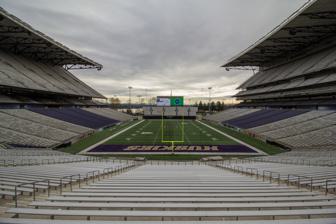
Building: Husky Stadium
Country: United States of America
Year built: 1920
Stadium at the University of Washington This article is about the University of Washington stadium. For other uses, see Husky Stadium (disambiguation) . Not to be confused with Huskie Stadium , the home football field of Northern Illinois University. Husky Stadium "The Greatest Setting in College Football" Stadium grandstands and field as seen in 2016 Seattle Location in the United States Show map of the United States Seattle Location in Washington Show map of Washington (state) Address 3800 Montlake Blvd NE Location University of Washington Seattle , Washington , U.S. Coordinates 47°39′01″N 122°18′06″W / 47.6503°N 122.3016°W / 47.6503; -122.3016 Public transit Univ. of Washington station Operator University of Washington Capacity 70,083 (2014–present) Former capacity : List 70,138 (2013) 72,500 (1987–2011) 58,000 (1968–1986) 55,000 (1950–1967) 40,000 (1936–1949) 30,000 (1920–1935) Surface AstroTurf 3D3 (2021–present) FieldTurf (2000–2021) AstroTurf (1968–1999) Natural grass (1938–1967) Dirt (1920–1937) Construction Broke ground May 17, 1920 Opened November 27, 1920 August 31, 2013 Renovated 1950, 1987, 2013 Expanded 1936, 1950, 1968, 1987 Construction cost $ 600,000 ($9.13 million in 2023 ) $ 280 million (2013 renovation) Architect Bebb and Gould 360 Architecture (2012 renovation) General contractor Puget Sound Bridge and Dredging Company Tenants Washington Huskies ( NCAA ) (1920–2011, 2013–present) Seattle Seahawks ( NFL ) (2000–2001) Website ghuskies.com/stadium Husky Stadium (officially Alaska Airlines Field at Husky Stadium for sponsorship purposes) is an outdoor football stadium in the Northwestern United States , located on the campus of the University of Washington in Seattle , Washington. It has been home to the Washington Huskies of the Big Ten Conference since 1920 , hosting their football games. It also briefly hosted the Seattle Seahawks of the NFL in 2000 and 2001 while Qwest Field (now Lumen Field) was being constructed. Aside from football, the university holds its annual commencement at the stadium each June. It sits at the southeast corner of campus, between Montlake Boulevard Northeast and Union Bay , just north of the Montlake Cut . The stadium is served by the University of Washington Link light rail station, which provides rail service to downtown , Rainier Valley and Seattle–Tacoma International Airport . It is also accessible by several bus routes. The stadium underwent a $280 million renovation that was completed in 2013 . Its U-shaped design was specifically oriented (18.167° south of due east) to minimize glare from the early afternoon sun in the athletes' eyes. The stadium's open end overlooks Lake Washington and the Cascade Mountains , including Mount Rainier . Prior to the 2013 renovation, its total capacity of 72,500 made it the largest stadium in the Pacific Northwest and one of the largest college football stadiums. History The stadium under construction in 1920 The original stadium was built in 1920 by Puget Sound Bridge and Dredging Company with a seating capacity of 30,000. It replaced Denny Field , located at the north end of campus, south of NE 45th St. and 20th Ave NE.  Husky Stadium's first game was the concluding game of the 1920 season, a 28–7 loss to Dartmouth on November 27. On July 27, 1923, the stadium was the site of President Warren G. Harding 's final public address; he died in San Francisco six days later. The capacity of the lower bowl was expanded with the addition of 10,000 seats around the rim in 1936. In 1943, 35,000 people watched a demonstration of a mock WWII bombing raid, showing how local forces would respond in an attack. The Seattle fire department and emergency response teams rescued mock victims and buildings constructed on the field that were exploded as P-38 planes flew overhead to demonstrate how citizens should react. The first of the stadium's iconic covered grandstands was constructed in 1950 , adding 15,000 seats to the south side. Several thousand additional seats were added in 1968. In 1987 , 13,000 seats were added with the construction of the north grandstand. Similar to the south stand, this structure included a cantilevered steel roof covering a portion of the lower seats. The project made headlines on February 25, 1987, when the grandstand collapsed during construction as a result of miscommunication between the workers and the contractor, which led to the premature removal during the intended replacement of several support cables. Although there were no casualties, property damage ranged from $500,000 to $1 million and resulted in setbacks; however, the stadium addition was completed in time for the start of the 1987 Husky football season . Husky Stadium was a primary venue for the 1990 Goodwill Games , where the crowd saw an address by former President Ronald Reagan , as well as an address by Arnold Schwarzenegger , and a performance by the Moody Blues & Gorky Park . The stadium hosted the opening and closing ceremonies, as well as the track & field competition. Husky Stadium was the temporary home of the Seattle Seahawks for five games (two preseason and three regular season) in 1994 while the Kingdome was temporarily closed for repairs to its damaged roof. After the demolition of the Kingdome in March 2000, the Seahawks played at Husky Stadium for the 2000 and 2001 seasons before moving into Seahawks Stadium (now Lumen Field ) in 2002 . The playing field at Husky Stadium was originally dirt, which was then replaced with natural grass in 1938 . In 1968 , Washington became one of the first major college teams to play on AstroTurf at home; at the time, the Houston Astrodome , Neyland Stadium in Knoxville, Tennessee , and Camp Randall Stadium in Madison, Wisconsin , were the only other major facilities with artificial turf. The AstroTurf field was replaced in 1972 , 1977 , 1987 , and 1995 . FieldTurf , a new variation of synthetic turf, was installed in 2000 at a cost of $1,074,958. The new turf features enhanced drainage and reduced abrasion through the use of synthetic fibers that are tufted into an infill of sand and rubber. The project was funded by Seattle Seahawks owner Paul Allen , who used Husky Stadium as a temporary home venue during the construction of CenturyLink Field . The first of its kind in the NFL, the surface was so popular with the players that the Seahawks, who had planned to use natural grass at their new stadium, instead installed their own FieldTurf surface. The FieldTurf at Husky Stadium was replaced with a newer one after nine seasons in 2009 at a cost of $350,000. Pre-renovation in 2009, looking south; Downtown and Space Needle at top right An aerial view of Husky Stadium as seen the day before the start of the 2011 renovation project. "Go Huskies" and the "W" logo were painted on the north and south decks in September 2008. In addition to the new playing surface, the Seahawks made other improvements to Husky stadium in preparation for its tenure as an NFL venue for two seasons. A larger scoreboard debuted in 1998 , with a 23-by-42-foot (7.0 m × 12.8 m) "HuskyTron" video screen.  Improved lighting for television, including corner lights, was added in 1999 , and official NFL goalposts (optic yellow, 40 ft (12.2 m) in height) were installed in 2000 . The Husky Stadium end zones were painted gold during the 1980s and early 1990s; the new AstroTurf in 1995 changed them to purple. They became natural green with the installation of FieldTurf in 2000 , which lasted until 2009 when they reverted to gold for one season. Purple end zones returned prior to the 2010 season, and were temporarily painted black for the Huskies' first "blackout" game against UCLA on November 18. On September 3, 2015 , Alaska Airlines purchased naming rights to the field, which changed its official name to "Alaska Airlines Field at Husky Stadium." The agreement, worth $41 million over 10 years, became the largest of its kind in college athletics. The Washington Interscholastic Activities Association (WIAA) will hold the Washington state championship games for high school football , called the Gridiron Classic, at Husky Stadium on a trial basis in December 2023. Announced by the WIAA in June, it will mark the return of the annual games to Seattle, which last hosted them at the Kingdome in 1994; the university granted significantly discounted venue fees for the WIAA, with the latter hoping for a long-term agreement if the games are successfully held. The games were previously rotated among three Pierce County high school venues after the WIAA elected to move them out of the Tacoma Dome in 2019 amid rising costs and impaired sight lines from the latter's 2018 renovations. The Wave See also: Wave (audience) Ecstatic Washington Huskies college football fans storm the field at Husky Stadium in celebration after defeating the heavily favored No. 3 USC Trojans in a 2009 upset Many claim that the first audience wave originated in Husky Stadium on Halloween 1981 , at the prompting of Husky band trumpeter Dave Hunter, although it is documented to have begun at the Oakland Coliseum two weeks earlier during an MLB playoff game. Contrary to Hunter's account, former Washington yell leader Robb Weller has also claimed credit for the first wave. Weller was the guest yell-king during the Huskies' homecoming football game against Stanford . His initial concept for the wave was for it to travel vertically, from the bottom of the stands to the top, within the Husky student section. When the stunt was met with limited interest, he then decided to reverse the movement of the wave to travel from top to bottom. This failed miserably, as it was necessary to turn backward to see the wave progressing downward. Weller then gave up and returned his attention to the game. However, a fan named Omar Parker sitting on the open (east) end of the stadium at the student side started yelling "sideways". Weller did not hear him, but then many students tried to initiate a "sideways" wave on their own. After a few attempts, and more yelling of "sideways" by students, Weller took notice. He instructed the crowd to stand as he ran past. He moved along the track toward the open end of the stadium, explaining to the student crowd what he would do, then ran along the track toward the closed end of the stadium, in front of the student section. The stunt caught on after a couple of tries and continued around the entire stadium, and was then repeated throughout the rest of the game and the season. Longtime UW band director Bill Bissell also claimed co-creator credit with Weller, suggesting that the wave was devised by both of them prior to the game. The following week Bill Scott (known as "Bill the Beer Man") started the wave in Husky Stadium and also at the Seattle Seahawks game in the Kingdome. Loudness Capacity crowd in the south stands at the 100th Apple Cup in 2007 Husky Stadium has long been recognized as one of the loudest stadiums in the nation. This is in part due to the stadium's design; almost 70% of the seats are located between the end zones, covered by cantilevered metal roofs that trap the sound. On occasion, the high decibel levels at Husky games along with fans stomping their feet in the bleachers cause television cameras to shake. During the night game against #12 Nebraska on September 19, 1992 , ESPN measured the noise level at over 130 decibels , well above the threshold of pain . The maximum recorded level of 133.6 decibels, according to ESPN, is the highest ever recorded at a college football stadium. Tailgating Tailgating at Husky Stadium prior to the 2019 Apple Cup The north and south parking lots are packed with cars for tailgating . Husky Stadium is unusual in that fans can travel to football games by boat, known locally as "sailgating" (other stadiums with this feature include Neyland Stadium at Tennessee , Heinz Field at Pittsburgh , and McLane Stadium at Baylor ). There can be upwards of 12,000 people out on Lake Washington next to Husky Stadium during game days. Before kickoff, the Washington crew team offers shuttles to anyone that wants to go to and from the boats and docks for the game. Fans also gather at the Dempsey Indoor Facility just north of the stadium for Husky Huddles. After the game, the Tyee Sports Council and the University of Washington Athletic Department put on events where fans can gather and hear analysis of the game from Washington coaches and Husky Legends, and listen to the Husky Marching Band. 2011–2013 renovation Renovation in April 2012 Photo from student section in West endzone during Husky game in September 2019 Husky Stadium had developed numerous structural problems over the years as a result of standing for nine decades in Seattle's moist weather, particularly in the lower bowl. In November 2011, Husky Stadium began a $261 million renovation, the largest single capital project in the university's history. Home games were played at CenturyLink Field during the 2012 season while construction took place. The Apple Cup in 2011 was moved to CenturyLink (Qwest Field through 2011) to advance the start of the project by several weeks. The new Husky Stadium was developed by Wright Runstad & Company, designed by 360 Architecture , and constructed by Turner Construction company. The steel decking was supplied by Profile Steel. The new stadium is the first and primary income source of a completely remodeled athletic district which includes a new $19 million Husky Ballpark , a new track and field stadium, renovated soccer stadium, $50 million basketball operations and practice facility and recently completed projects such as the Husky Legends Center, the Conibear Shellhouse and Alaska Airlines Arena renovations, and the construction of the Dempsey Indoor facility. This major remodel of the athletic village coincided with construction for an underground station for a northern extension of the Link light rail system and a replacement of the Evergreen Point Floating Bridge . The renovation project incorporated a new grand concourse, press box, video and audio system, and football offices, as well as new and improved amenities, concession stands, and bathrooms. The track that had enclosed the playing field was removed, and the field itself lowered by four feet to make room for additional seating closer to the sidelines. The student section was relocated from the north sideline to the west end zone, and the temporary bleachers in the east end zone were replaced with a permanent structure featuring field-level suites. The addition of box suites reduced the seating capacity from 72,500 to 70,138. Despite the reduction in capacity, the renovated stadium is expected to be as loud as its predecessor. Additionally, new parking garages were constructed and facilities throughout the athletic village were renovated. NFL exhibition games Looking west from Union Bay in 2015 Before the arrival of the Seattle Seahawks in 1976, Husky Stadium hosted 12 NFL preseason games between 1955 and 1975. The San Francisco 49ers played six times at the stadium, the most of any team. Other teams to make multiple appearances include the New York Giants , Los Angeles Rams , Cleveland Browns , and Chicago/St. Louis Cardinals . At one point after the 1970 NFL season , Ralph Wilson came close to moving the Buffalo Bills from dilapidated War Memorial Stadium to Husky Stadium. The threat of relocation prompted the developers in the Buffalo suburbs to construct Rich Stadium in Orchard Park (later Ralph Wilson Stadium and now Highmark Stadium ), which opened in 1973. The Bills have resided there ever since. Other sports Husky Stadium was among several local venues considered as a potential temporary home for a Major League Soccer team in the mid-1990s. The University of Washington offered to let a prospective team, including the Seattle Sounders , use the stadium for two years if a plan to build a permanent soccer stadium was in place. Husky Stadium was also considered as a potential 1994 FIFA World Cup venue, but lacked a suitable grass surface; it was also a candidate venue in the unsuccessful U.S. bid for the 2022 FIFA World Cup alongside Qwest Field. See also List of NCAA Division I FBS football stadiums Lists of stadiums References